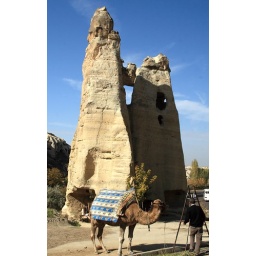
A man and his camel near a rock house near Goreme, Turkey